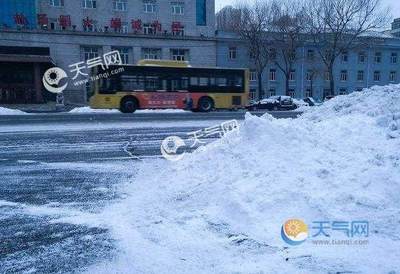
Weather: snow or frosty